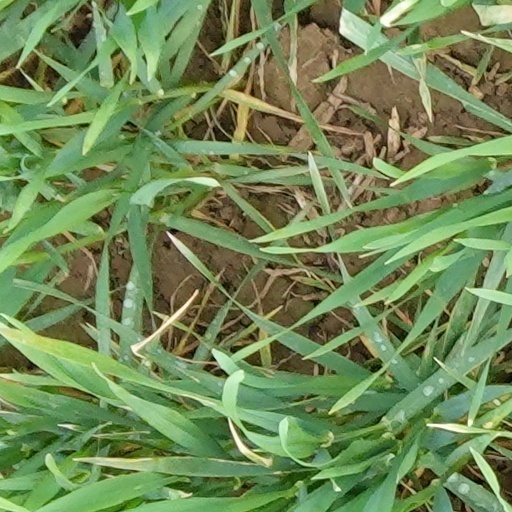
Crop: wheat